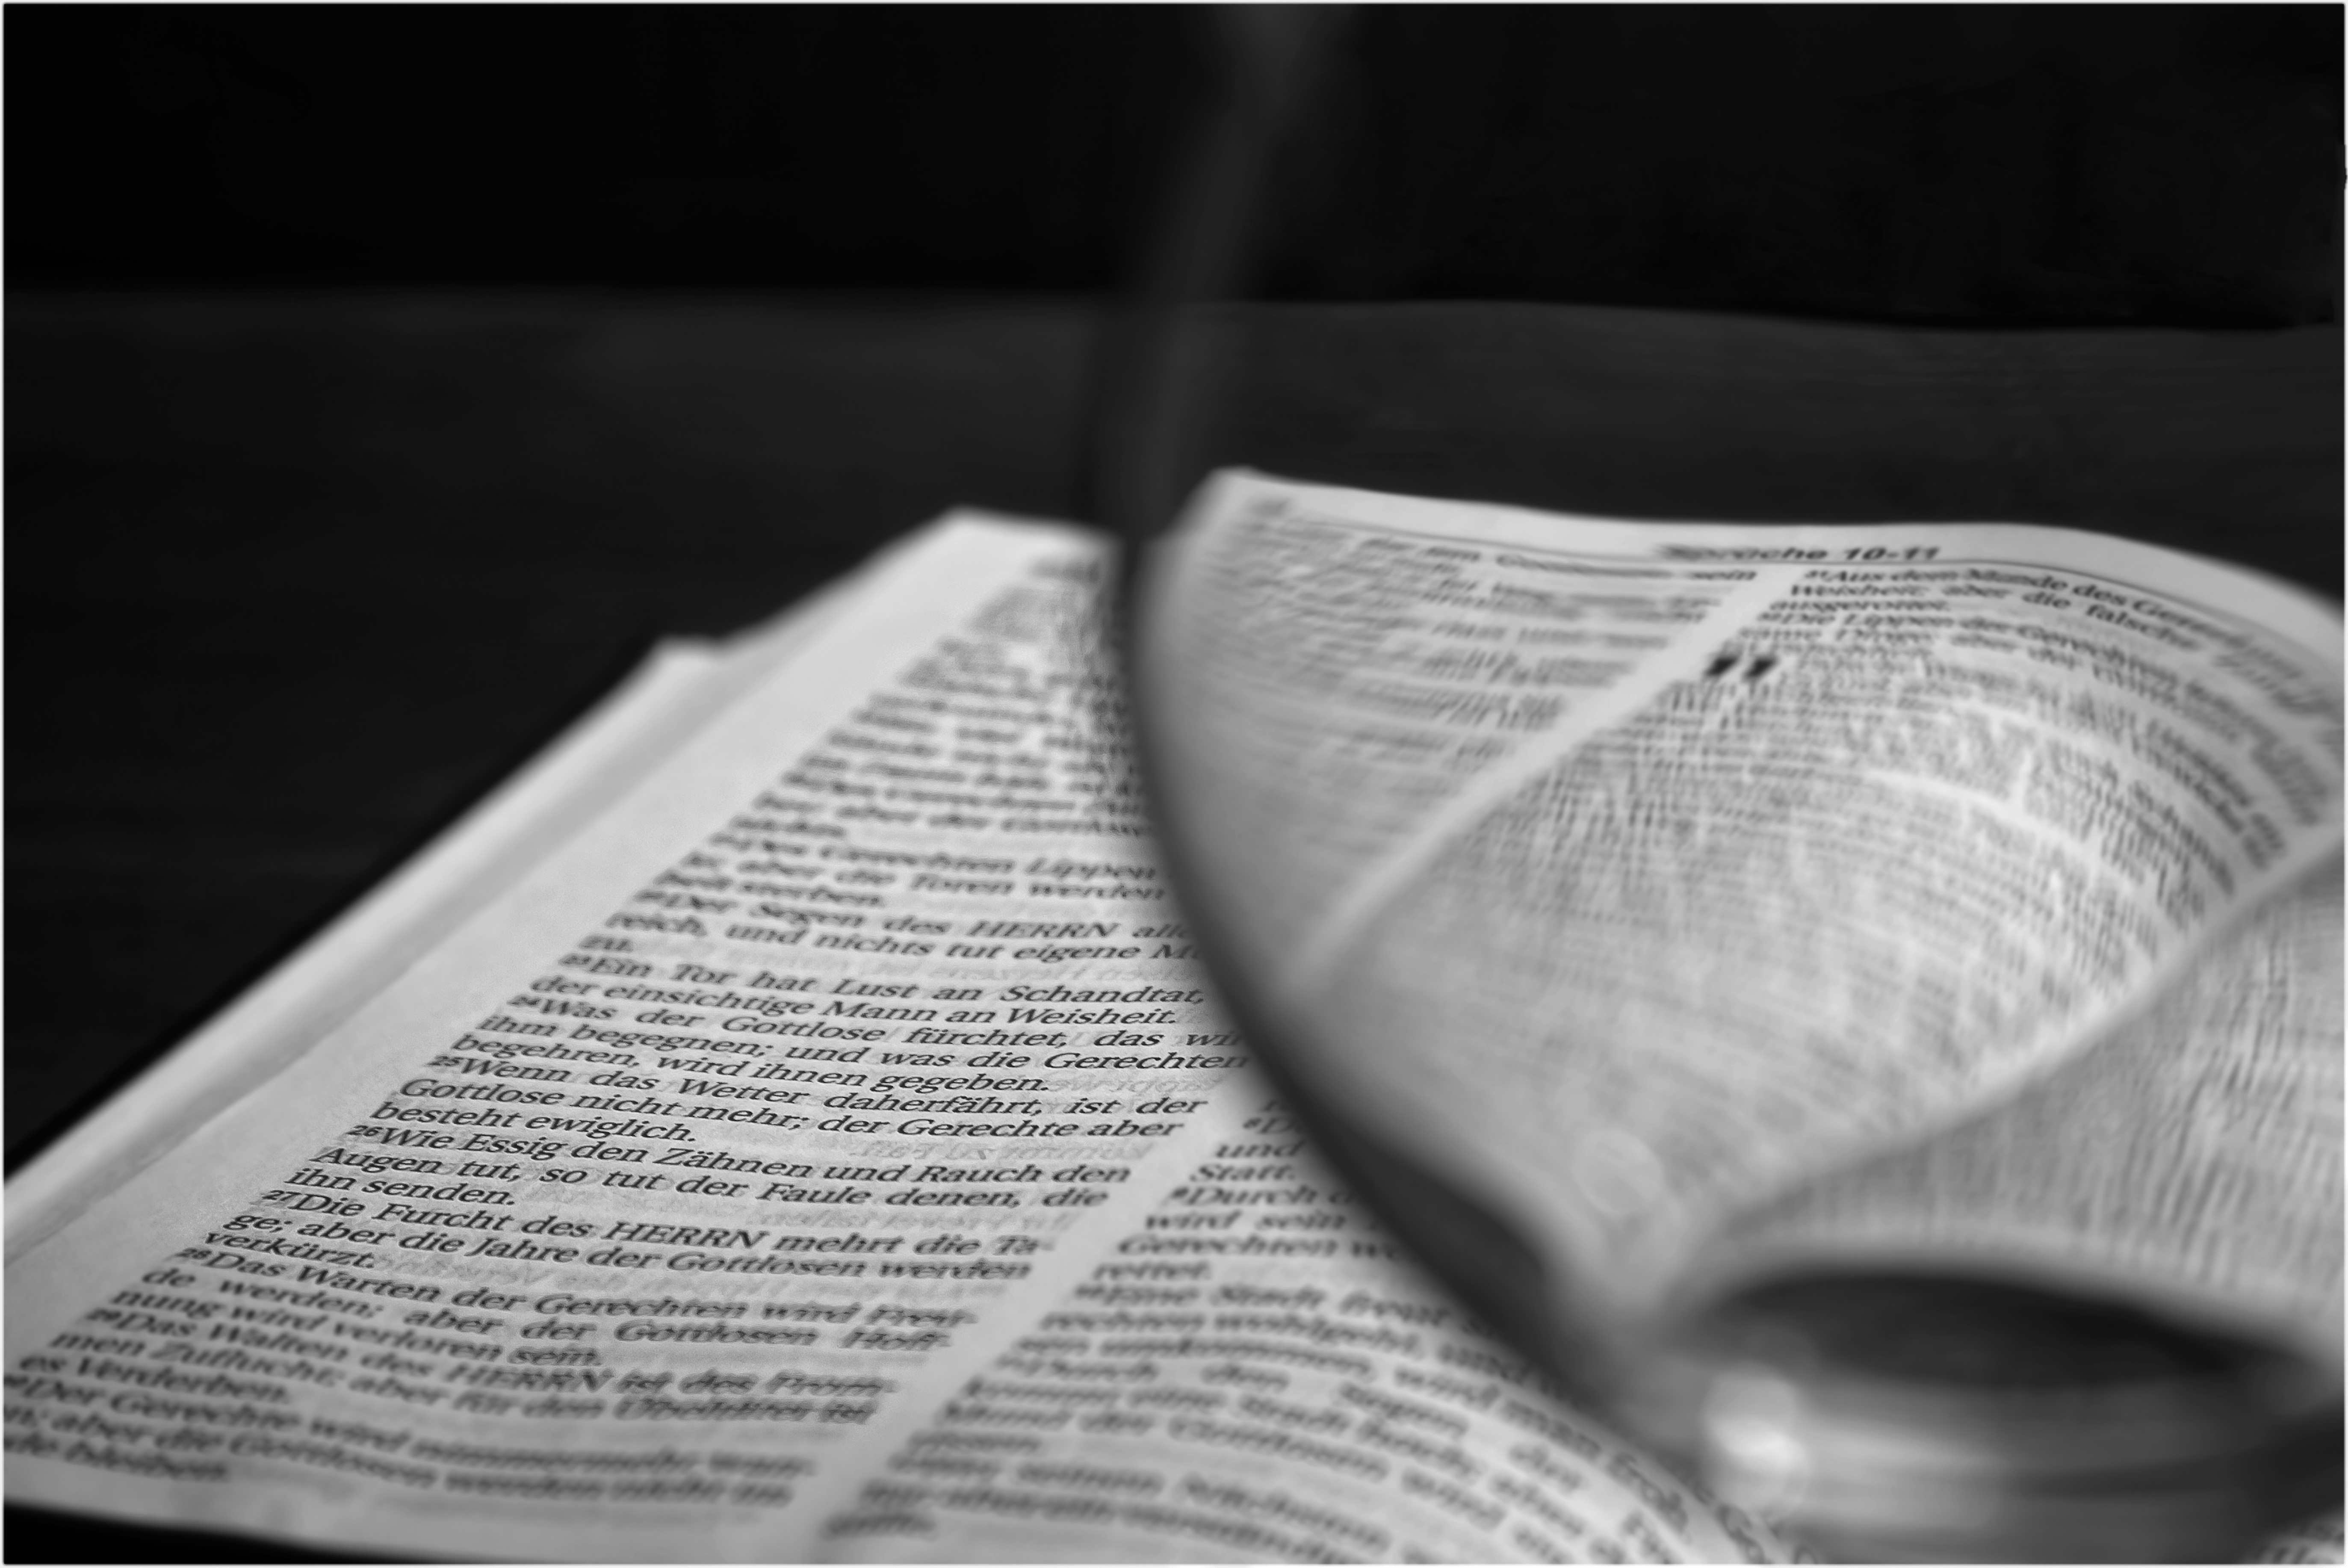
writing, hand, book, read, black and white, white, photography, glass, old, black, monochrome, bible, book page, close up, study, drawing, text, eye, glasses, see, learn, shape, notes, mourning, sharpness, lenses, eye glasses, reading aid, monochrome photography